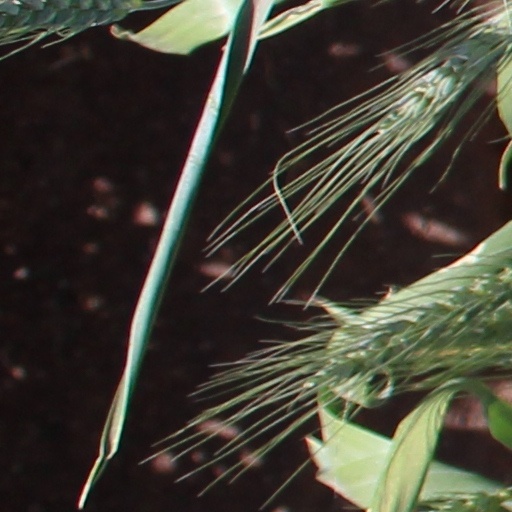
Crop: wheat